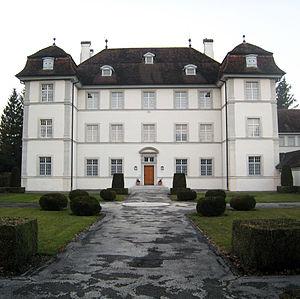
Cette liste présente les biens culturels d'importance nationale dans le canton de Soleure. Cette liste correspond à l'édition 2009 de l'Inventaire Suisse des biens culturels d'importance nationale pour le canton de Soleure. Il est trié par commune et inclus : 35 bâtiments séparés, 9 collections et 17 sites archéologiques.